University of Medicine, Mandalay

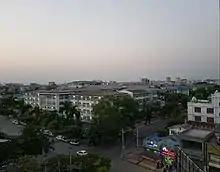
UMM campus

The university has been at its present site in Chanayethazan since 1955. The current building complex was completed in 1991. The Mandalay General Hospital (MGH) and the Mandalay Workers' Hospital have been the university's main teaching hospitals since the beginning. Today, the university also uses a 300-bed Teaching Hospital and five specialist hospitals in the city of Mandalay, and five regional general hospitals around the city - 13 hospitals in total.